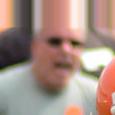
Age: 22